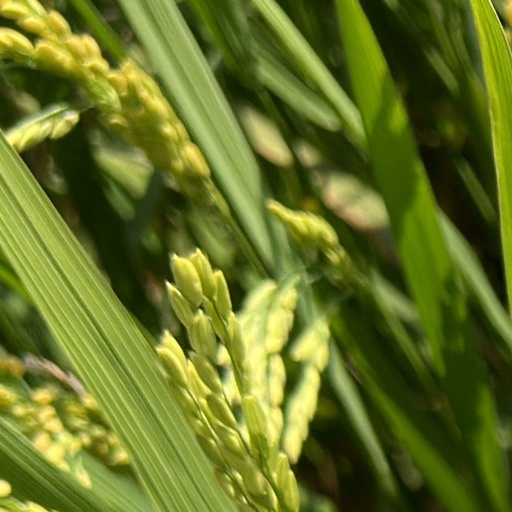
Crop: rice